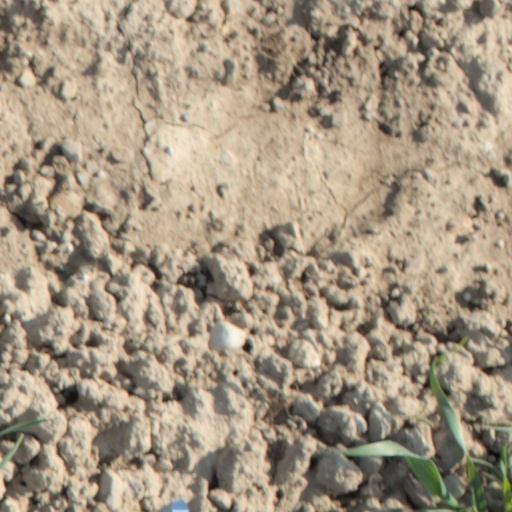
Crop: wheat